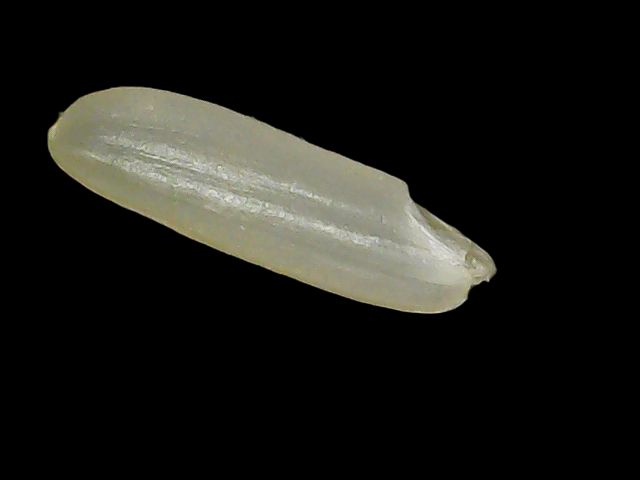
Rice variety: Binadhan21